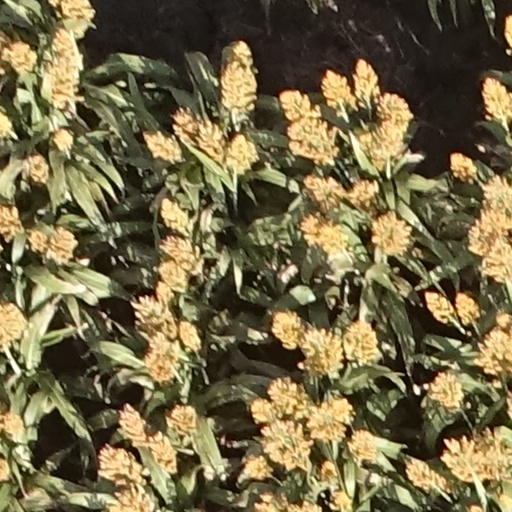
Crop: sorghum